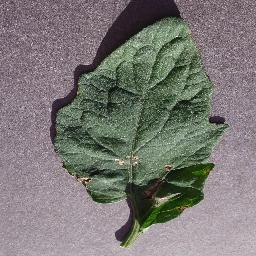
Label: Tomato___Target_Spot